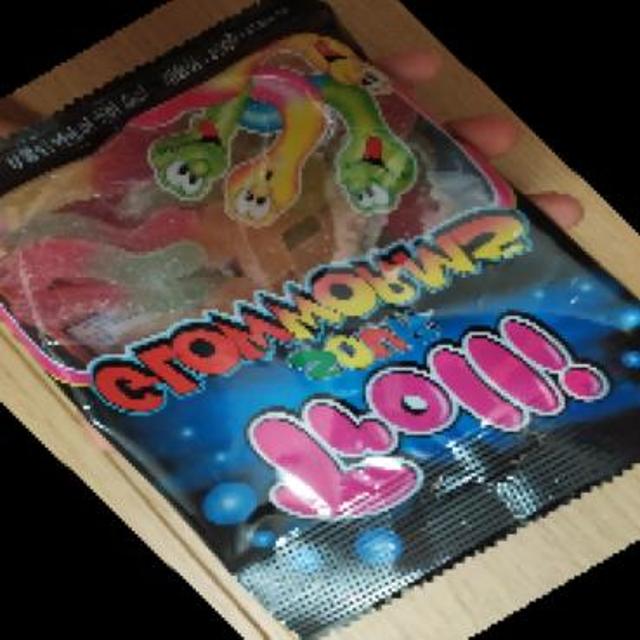
Label: plastics